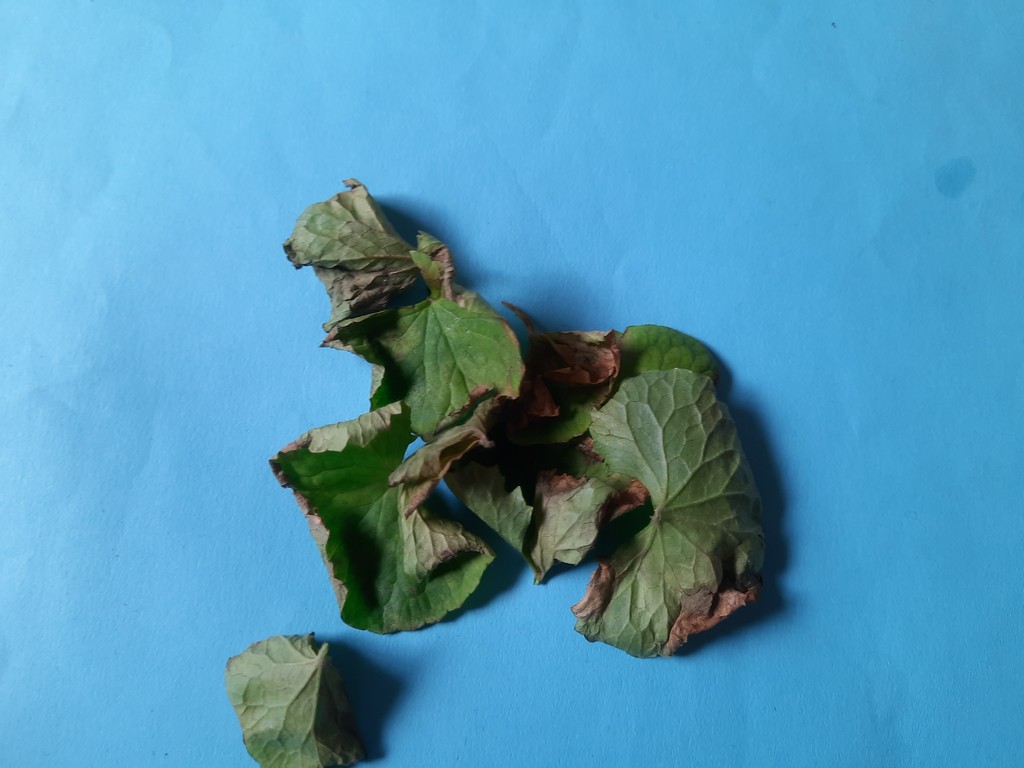
Label: Unhealthy